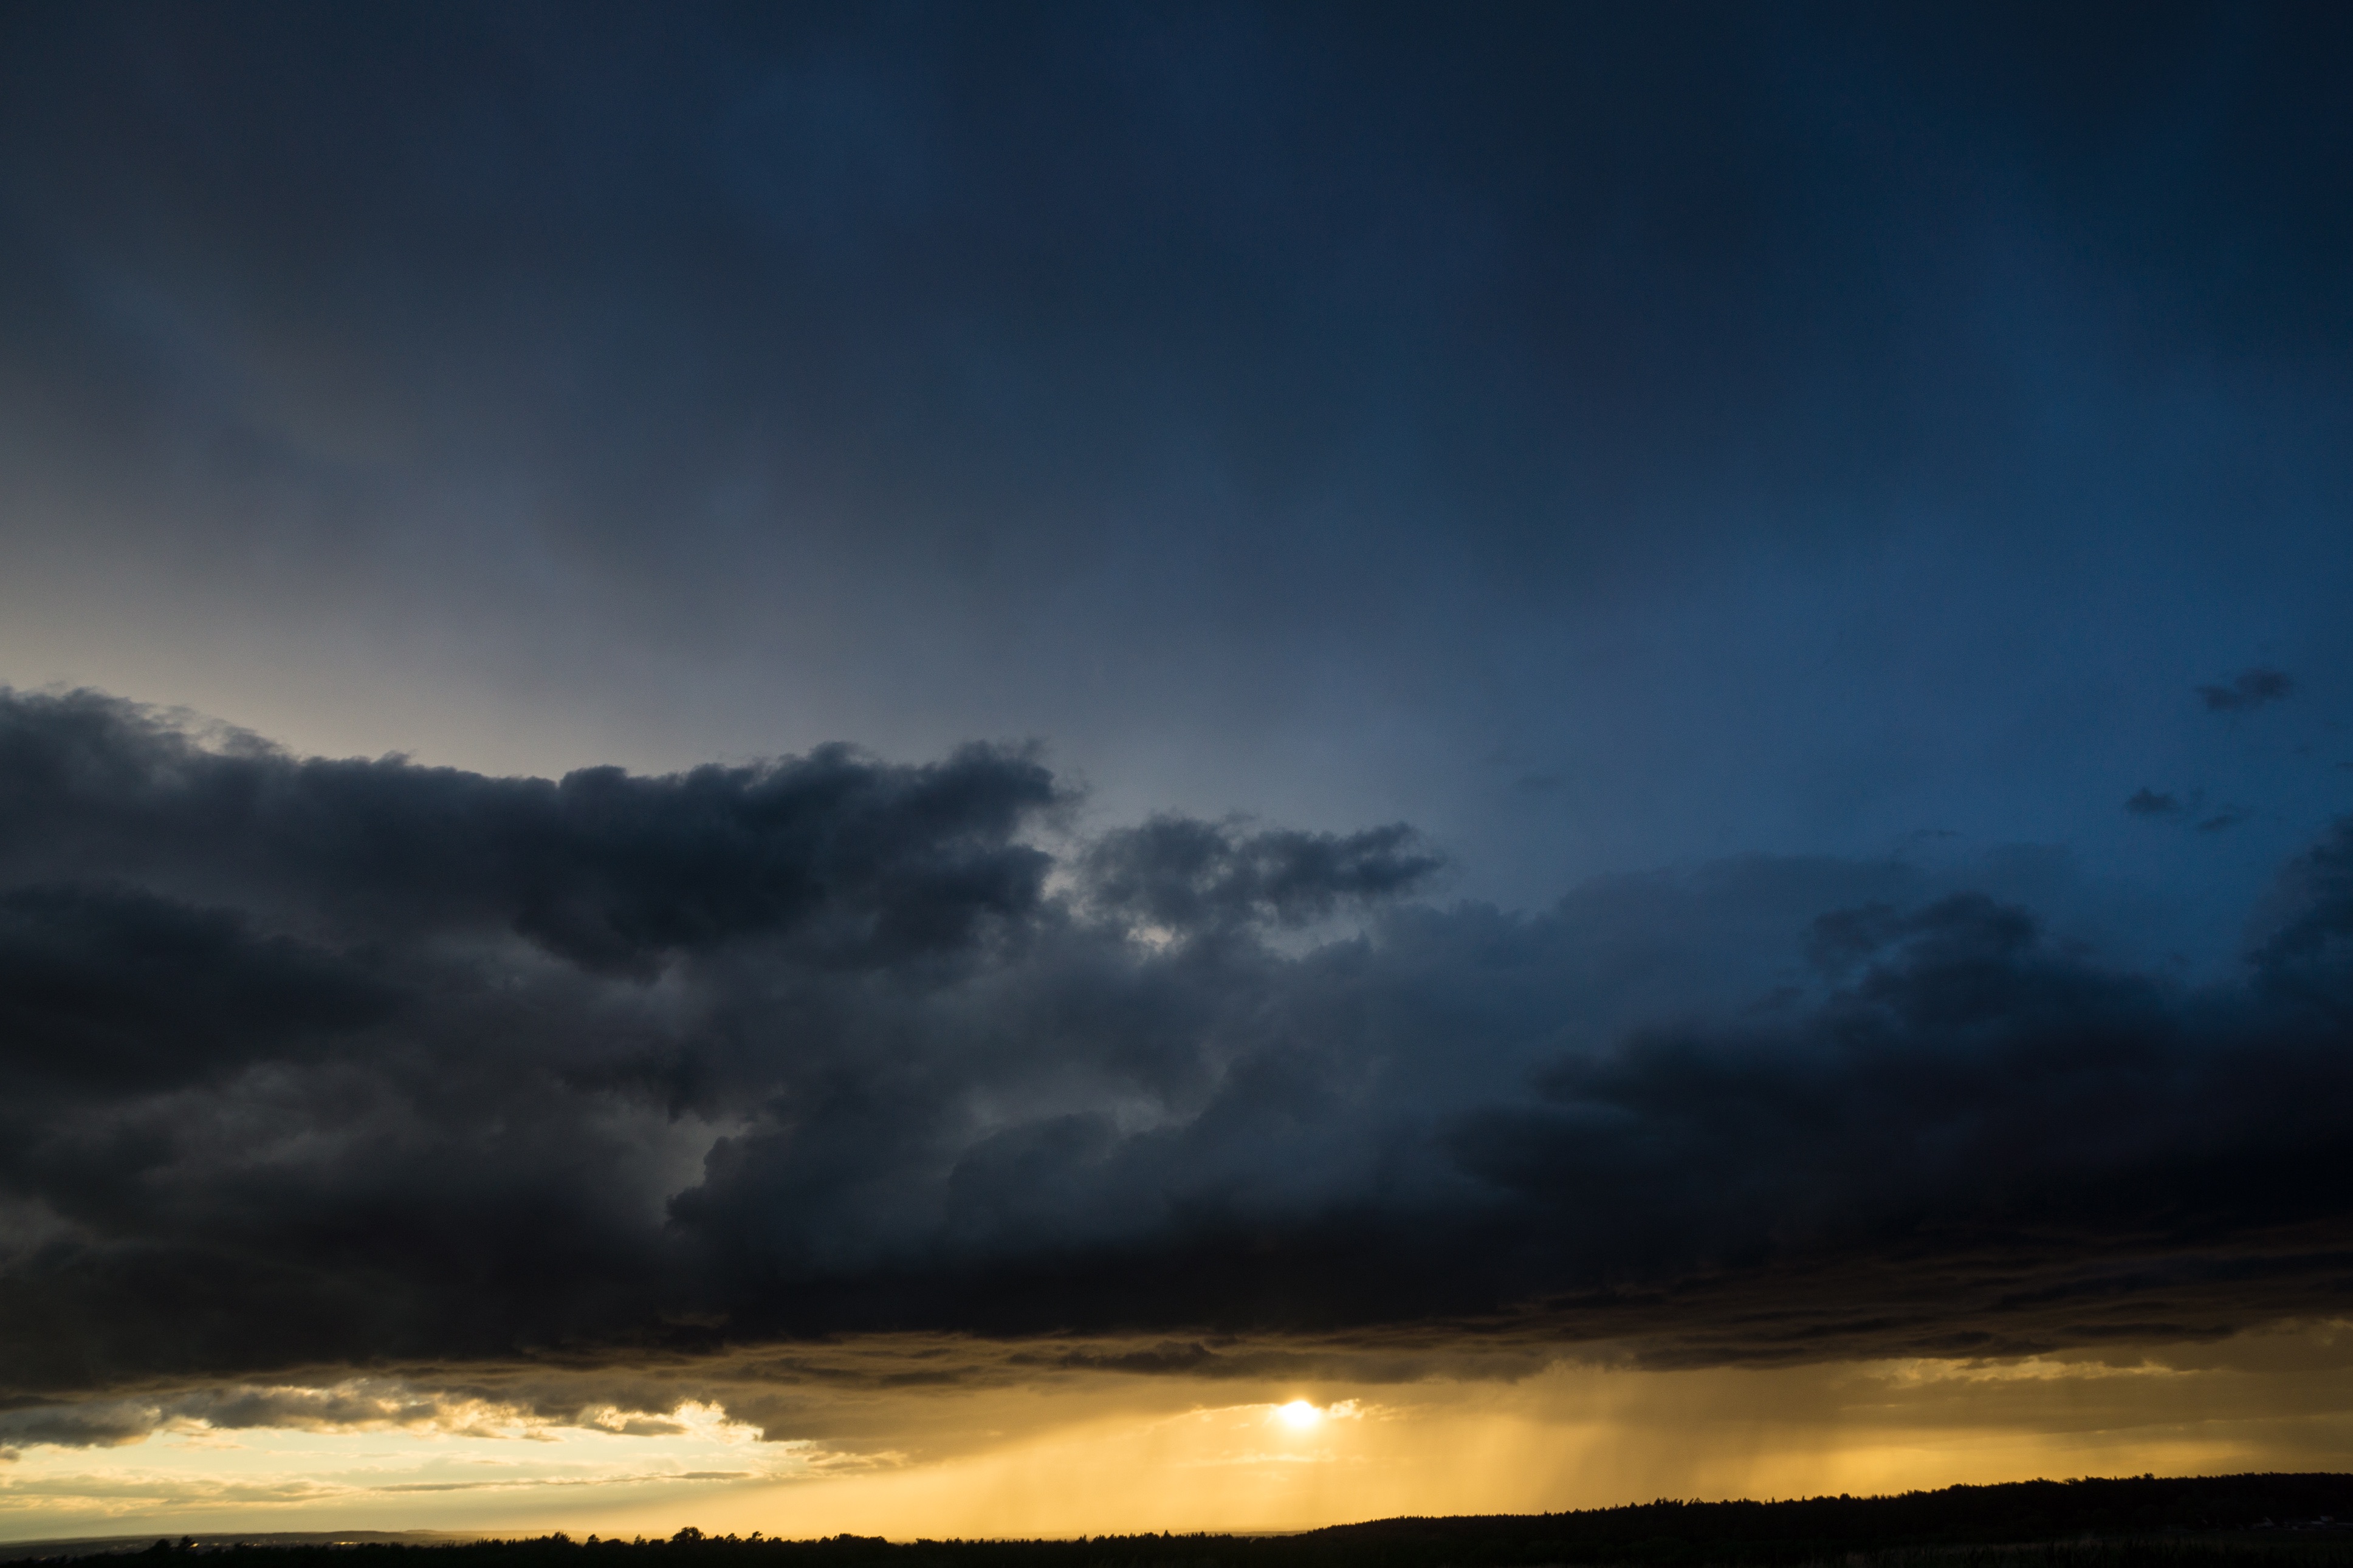
sea, horizon, cloud, sky, sunset, night, sunlight, morning, wave, dawn, atmosphere, dusk, evening, reflection, weather, storm, darkness, thunder, thunderstorm, meteorological phenomenon, atmospheric phenomenon, wind wave